Philosophy of healthcare

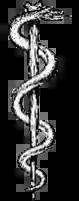
The Rod of Asclepius, the ancient Greek god of healing and medicine. This symbol has been adopted by health care organizations on a global scale.

Various forms of religiosity are often tied together with health care, as some practitioners feel an obligation of the divine sort to try and care for others. In ancient Greece, a lack of institutionalized health care made it difficult for society to care for "beggars or mendicants", known as πτωχός. Following the genesis of Judaism and later, Christianity, religious texts supported "special dispensations for economic and political care" for those who were perceived as helpless in largely patriarchal societies. The role of the patriarch at the center of both society at large and the family unit meant that orphans and widows were necessarily among the helpless, and this sentiment was echoed by the Old Testament's conception of the poor, which also included individuals who were lame, blind, and/or prisoners. The mythologizing of Asclepius in Greek and Roman tradition is reflective of the historical transformation of places of worship into sites of health care delivery.